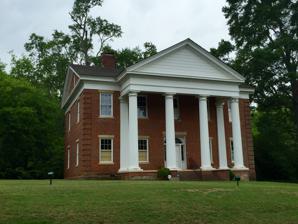
Building: Frederick Nance House
Country: United States of America
Year built: 1825
Historic house in South Carolina, United States United States historic place Frederick Nance House U.S. National Register of Historic Places Show map of South Carolina Show map of the United States Location 921 Jessica Ave., Newberry, South Carolina Coordinates 34°16′3″N 81°37′28″W / 34.26750°N 81.62444°W / 34.26750; -81.62444 Built 1822 ( 1822 ) NRHP reference No. 13000333 Added to NRHP July 27, 2014 The Frederick Nance House , also known as Oak Grove , is a historic house at 931 Jessica Avenue in Newberry, South Carolina .  The brick plantation house was built c. 1822–25 on land owned by Frederick Nance , a prominent local politician, who had served as Lieutenant Governor of South Carolina 1808–10.  The house is a virtually intact example of antebellum plantation architecture, and is accompanied by a somewhat rare local example of a surviving slave quarters.  The house's design has been attributed to Robert Mills . The property was listed on the National Register of Historic Places in 2014. See also National Register of Historic Places listings in Newberry County, South Carolina References